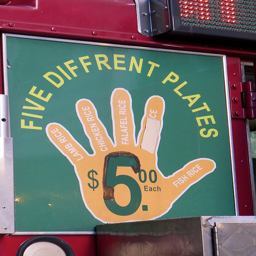
A sign with a large hand with five dollars written on it.
A sign with a hand print details the five different dishes you can get at this restaurant for $5.
There is a sign for Five different plates for six dollars.
A sign for different plates of rice for a cafe.
A sign reading a five for five deal has been changed with a marker to now read four for six.